The Lost Dreamer

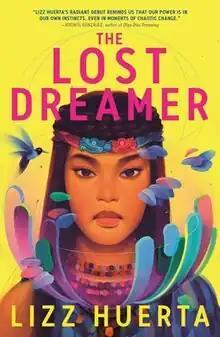
Front cover art for the book The Lost Dreamer.

The Lost Dreamer is a young adult fantasy debut novel written by American writer Lizz Huerta. It was published by Farrar Straus Giroux in March 2022.